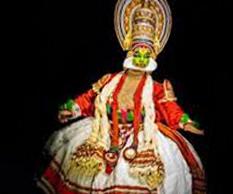
Dance form: kathakali